Light harvesting materials

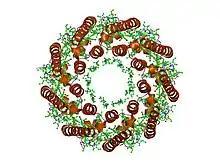
Figure 2: Light Harvesting Complex 2 in "Rhodoblastus acidophilus" a type of purple bacteria. PDB 2fkw EBI

Conformational changes of proteins in PPC of vascular plants or higher plants also occur on the basis of light intensity. When there are lower light intensities for example on an overcast day, any absorbed sunlight by higher plants is converted to electricity for photosynthesis. When conditions allow for direct sunlight the capacity of PPC in higher plants to absorb and transfer energy, exceeds the capacity of downstream metabolic or biochemical processes. During periods of high light intensity plants and algae will enter a stage of non-photochemical quenching.